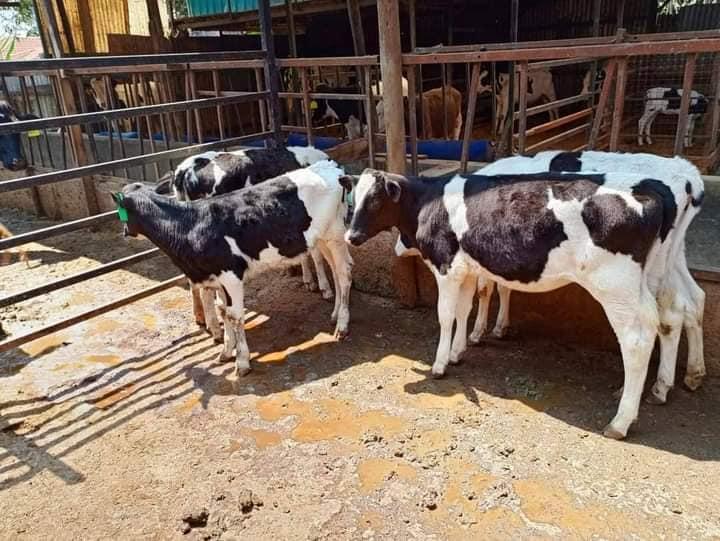
Wanyama wanne wenye madoa meusi  na meupe wamesimama karibu na wa juu ,kwenye upande wa nyuma kuna mbao na miundo ya shamba miale ya jua inatoa vifuli vyeusio na miili yao ardhini.